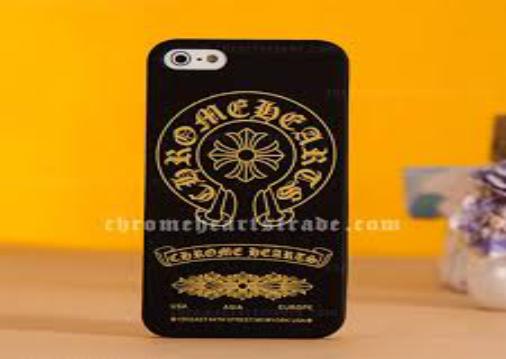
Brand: Chrome Hearts
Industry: Clothes